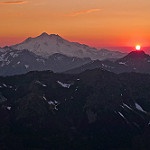
Scene: Outdoor